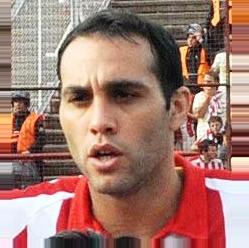
Age: 30